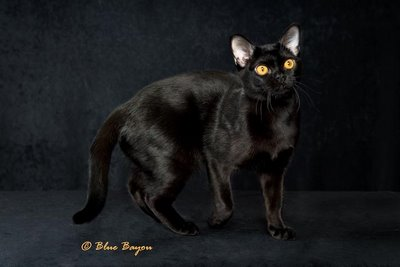
Breed: bombay